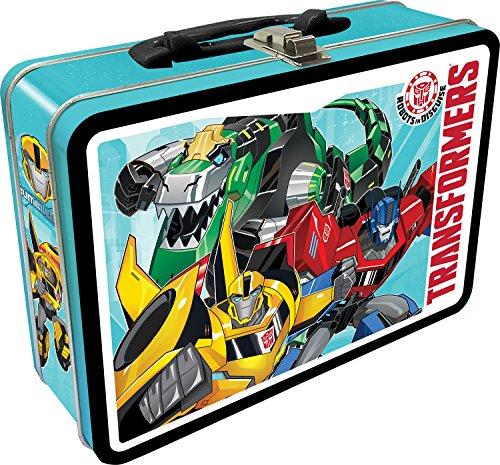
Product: Aquarius Transformers Regular Fun Box Novelty
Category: Toys & Games | Novelty & Gag Toys
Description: Tin construction W/ beefy handle.
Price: $8.37
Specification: ProductDimensions:2.8x8x5.8inches|ItemWeight:10.2ounces|ShippingWeight:11.4ounces(Viewshippingratesandpolicies)|DomesticShipping:ItemcanbeshippedwithinU.S.|InternationalShipping:ThisitemcanbeshippedtoselectcountriesoutsideoftheU.S.LearnMore|ASIN:B01MUU5QMR|Itemmodelnumber:41006|Manufacturerrecommendedage:14yearsandup